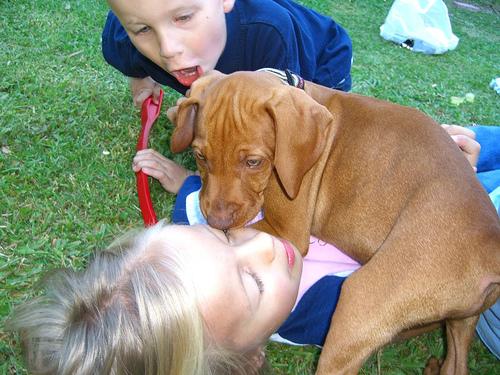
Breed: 210-n000048-vizsla